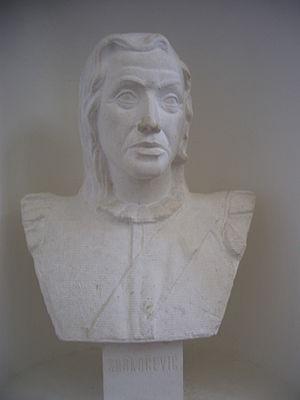
Statue de Luka Sorkočević à l'école d'art «
Le comte Luka Sorkočević est un compositeur de la République de Raguse. Sa musique a été conservée, comme les autres possessions de la famille Sorkočević, dans les archives du couvent franciscain de Dubrovnik. Il est connu comme le premier symphoniste croate.